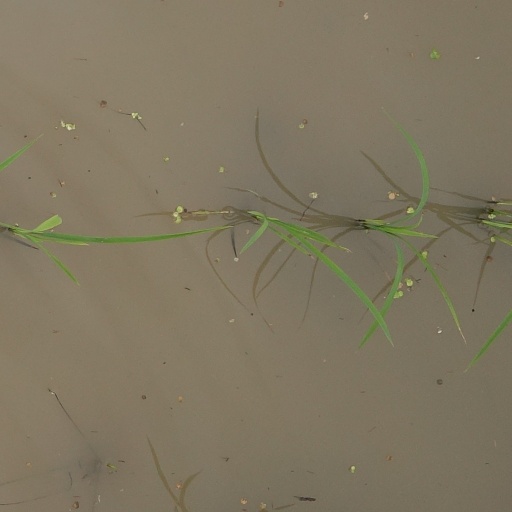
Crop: rice